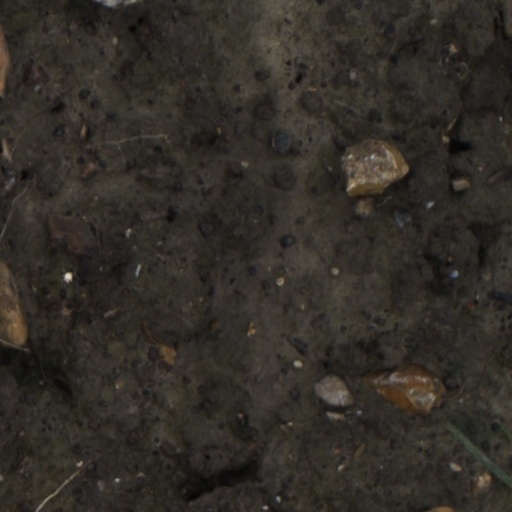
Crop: wheat